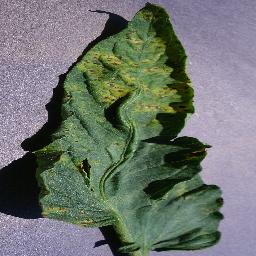
Label: Tomato___Septoria_leaf_spot